Red Hook, Brooklyn

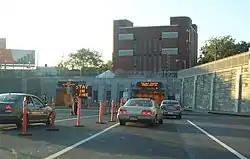
The Red Hook portal of the Brooklyn–Battery Tunnel

Although electric trolleys have not run in Brooklyn since 1956, activists led by the Brooklyn Historic Railway Association (BHRA) have been trying to revive streetcars in Red Hook since 1989. With permission from New York City's government to develop a streetcar line running from Beard Street to Borough Hall, in the 1990s BHRA president Robert Diamond collected disused PCC streetcars that had been used in Boston and Buffalo for potential use on the new line. By 1999, Diamond had begun laying new track for the project, but in 2003 transportation officials elected to revoke Diamond's rights to the route's right of way, instead intending to sell them to the highest bidder in the event that the project ever moved forward. Diamond's efforts to secure independent funding were not successful.